Nut (goddess)

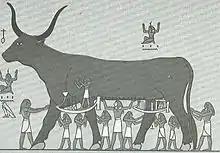
The sky goddess Nut depicted as a cow

In his De Iside et Osiride, the Greek philosopher Plutarch, who lived in the first century CE, presents a narrative likely inspired by real Egyptian mythology regarding the birth of Nut's children. In this work, Plutarch draws parallels between Egyptian and Greek deities.The early Egyptologist E. A. Wallis Budge argued that Plutarch's description of Ancient Egyptian beliefs incorporated elements that appear to be either imaginative embellishments or are based on misinformation. The account describes how Rhea, secretly consorting with Saturn, was cursed by the sun-god Helios to never give birth during any day of the year. Mercury, enamored with Rhea, intervened by gambling with the moon-goddess Selene and winning a seventieth portion of her moonlight, creating five additional days. These days were added to the 360-day calendar and became known in Egypt as the "Epact" or intercalary days, celebrated as the birthdays of the gods. Plutarch likely equated Rhea with the Egyptian goddess Nut. She had five children on each of the five days: Osiris, later ruler of the gods and then god of the dead; Horus the Elder,Set, (equated with Typhon) Isis and Nephthys. The first two children were fathered by Helios, Isis by Mercury, and Set and Nephthys by Saturn. The third of the additional days, considered Sets birthday, was deemed to be an omen of bad luck.According to Plutarch, Set married Nephthys, while Isis and Osiris married even before birth, and conceived Horus the Elder in some traditions. The Ancient Egyptian texts barely reference this episode, offering only a subtle hint that it was Nut's father, not her husband as Plutarch proposed, who was responsible for the pregnancy. Another ancient Egyptian text describes the moment as occurring "when the sky was full with gods, unknown to men, while the great Ennead slept."